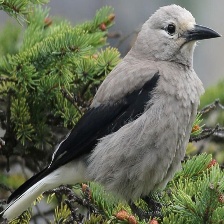
Species: CLARKS NUTCRACKER
Scientific name: NUCIFRAGA COLUMBIANA
ImageNet parent category: jay